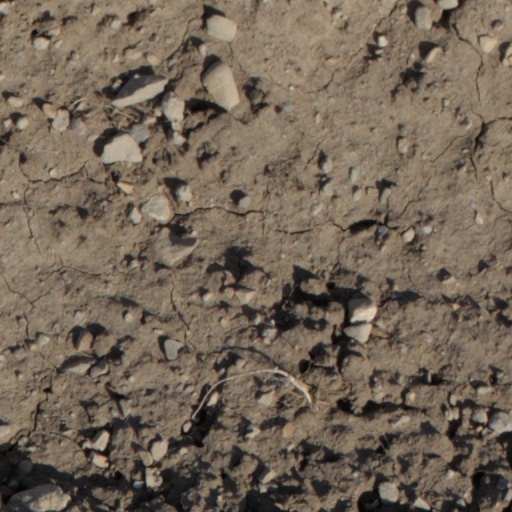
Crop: wheat